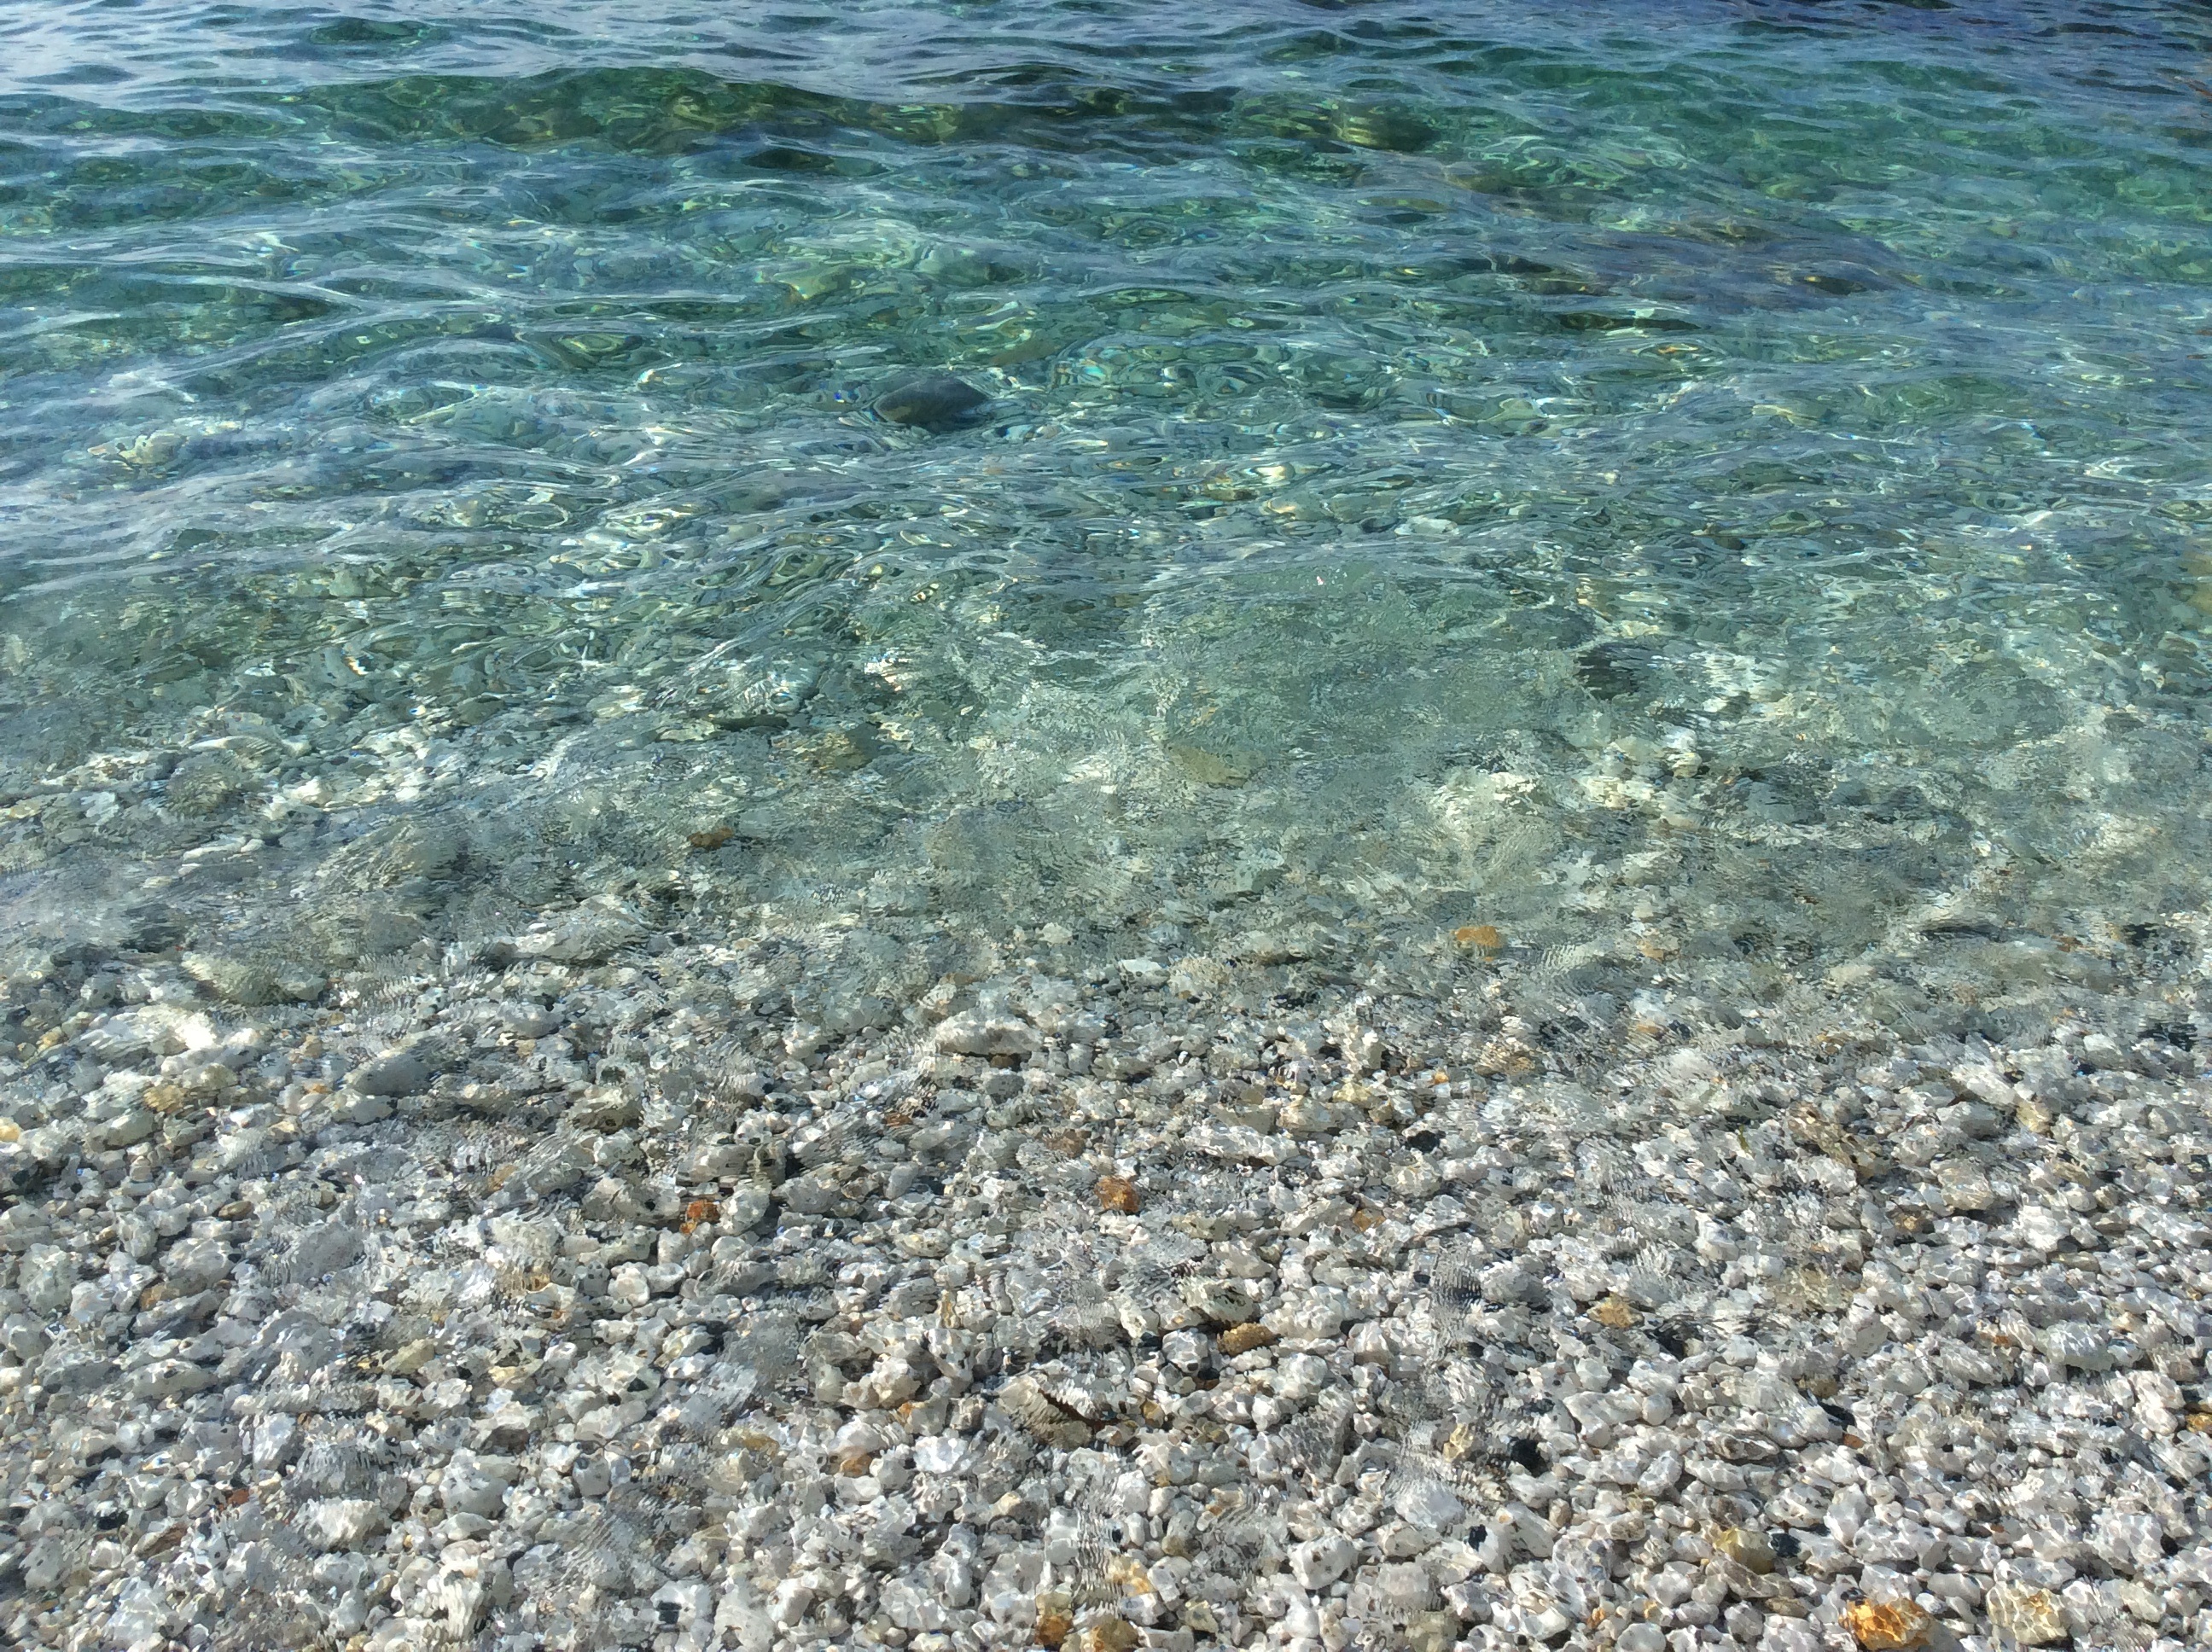
sea, coast, rock, shore, coral reef, transparent, pebbles, marine biology